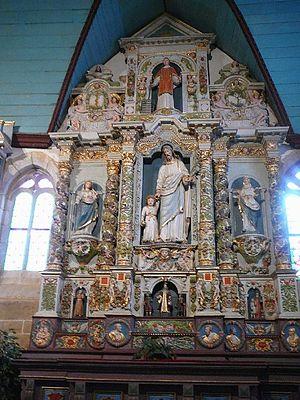
Guimiliau